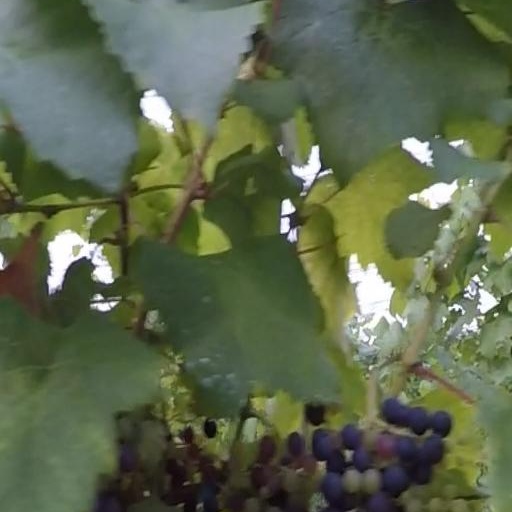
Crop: grape